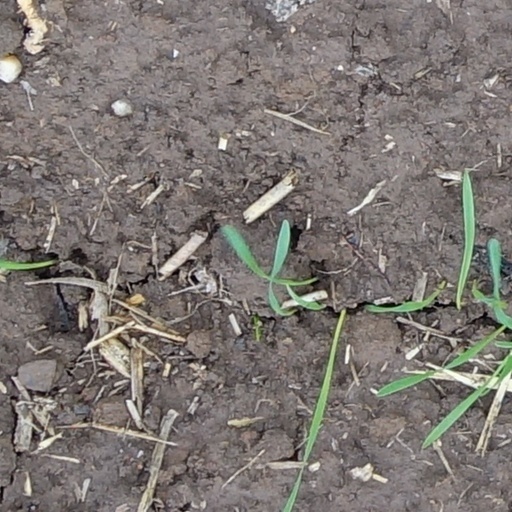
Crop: wheat